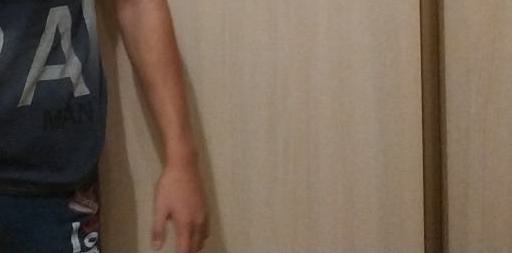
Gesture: no_gesture